Gosë

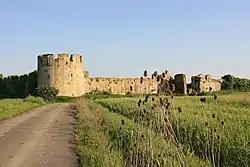
Bashtovë Fortress was built during the 15th century.

Gosë administrative limit has Vilë Beach, near the mouth of Shkumbini river.